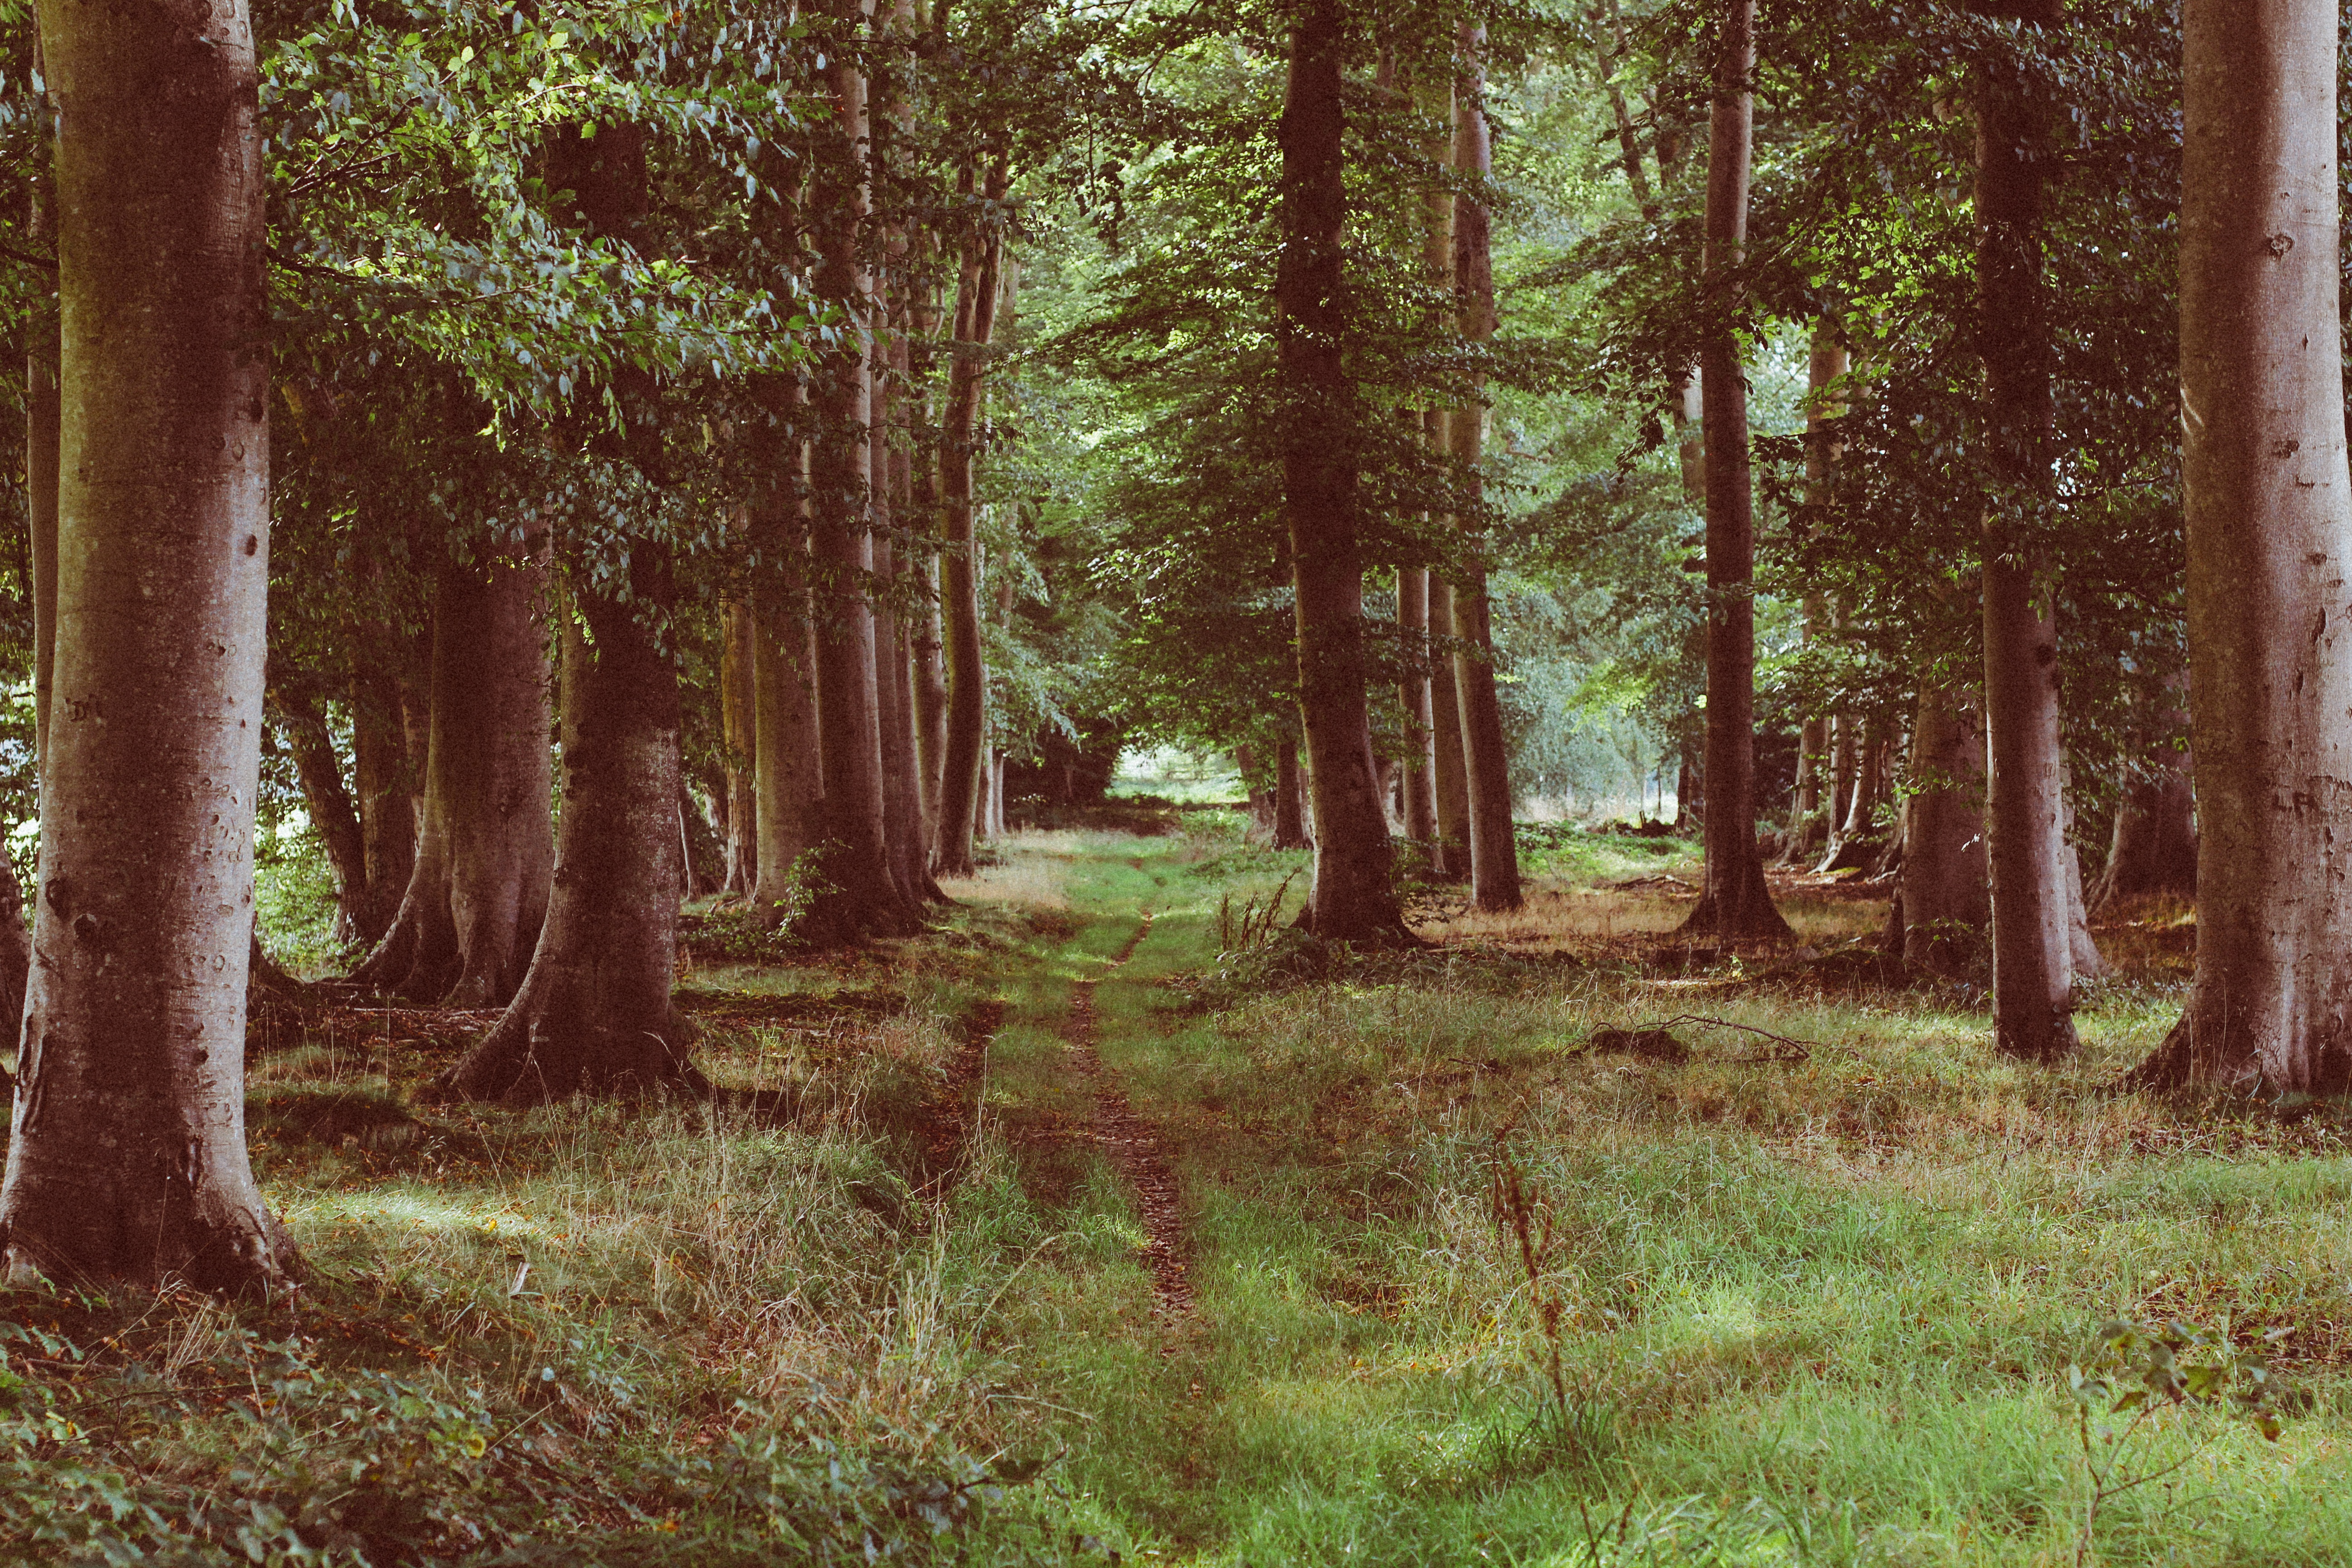
tree, nature, forest, wilderness, plant, meadow, sunlight, autumn, spruce, deciduous, wetland, grove, woodland, habitat, ecosystem, biome, old growth forest, natural environment, geographical feature, atmospheric phenomenon, woody plant, temperate broadleaf and mixed forest, temperate coniferous forest